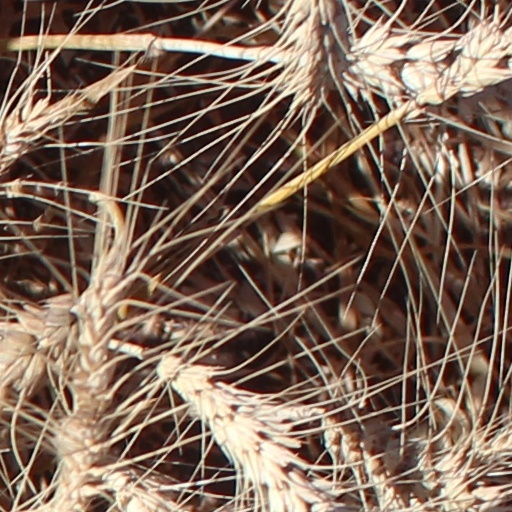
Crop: wheat